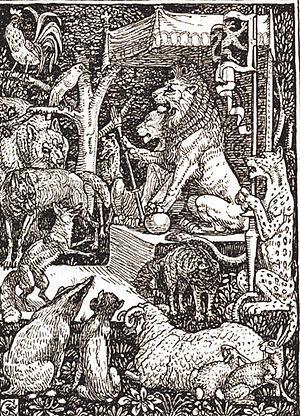
La personnification est une figure de style qui consiste à attribuer des propriétés humaines à un animal ou à une chose inanimée que l'on fait vouloir, parler, agir, à qui l'on s'adresse.